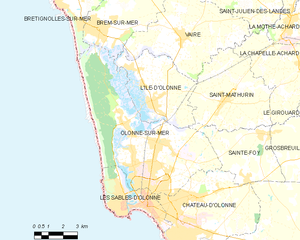
Carte des communes françaises Olonne-sur-Mer